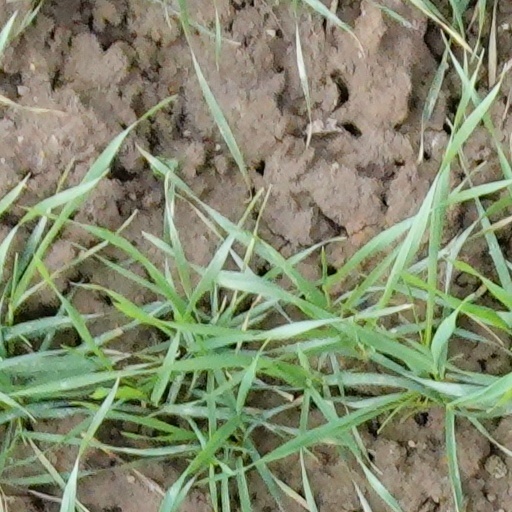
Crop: wheat